Canarsie, Brooklyn

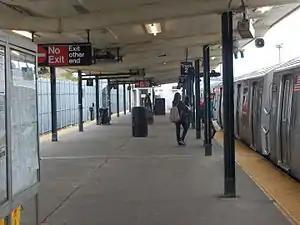
Subway platform at Rockaway Parkway

Canarsie Pier, a fishing spot and recreation area on Jamaica Bay, is located in the southern part of the neighborhood at the end of Rockaway Parkway. The pier is part of the Gateway National Recreation Area's Jamaica Bay Unit, operated by the National Park Service. The city renovated the pier in 1971, and the NPS spent $5 million to renovate the pier again in 1992. The pier contains a restaurant and a visitor center.